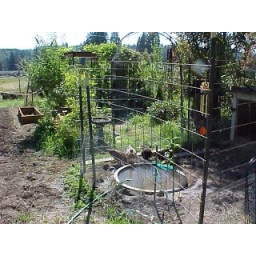
Summer Song Pavilion stands in the distance beside the new raised strawberry bed. duck yard and pond in the fore ground